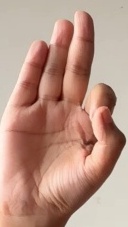
ASL sign: F